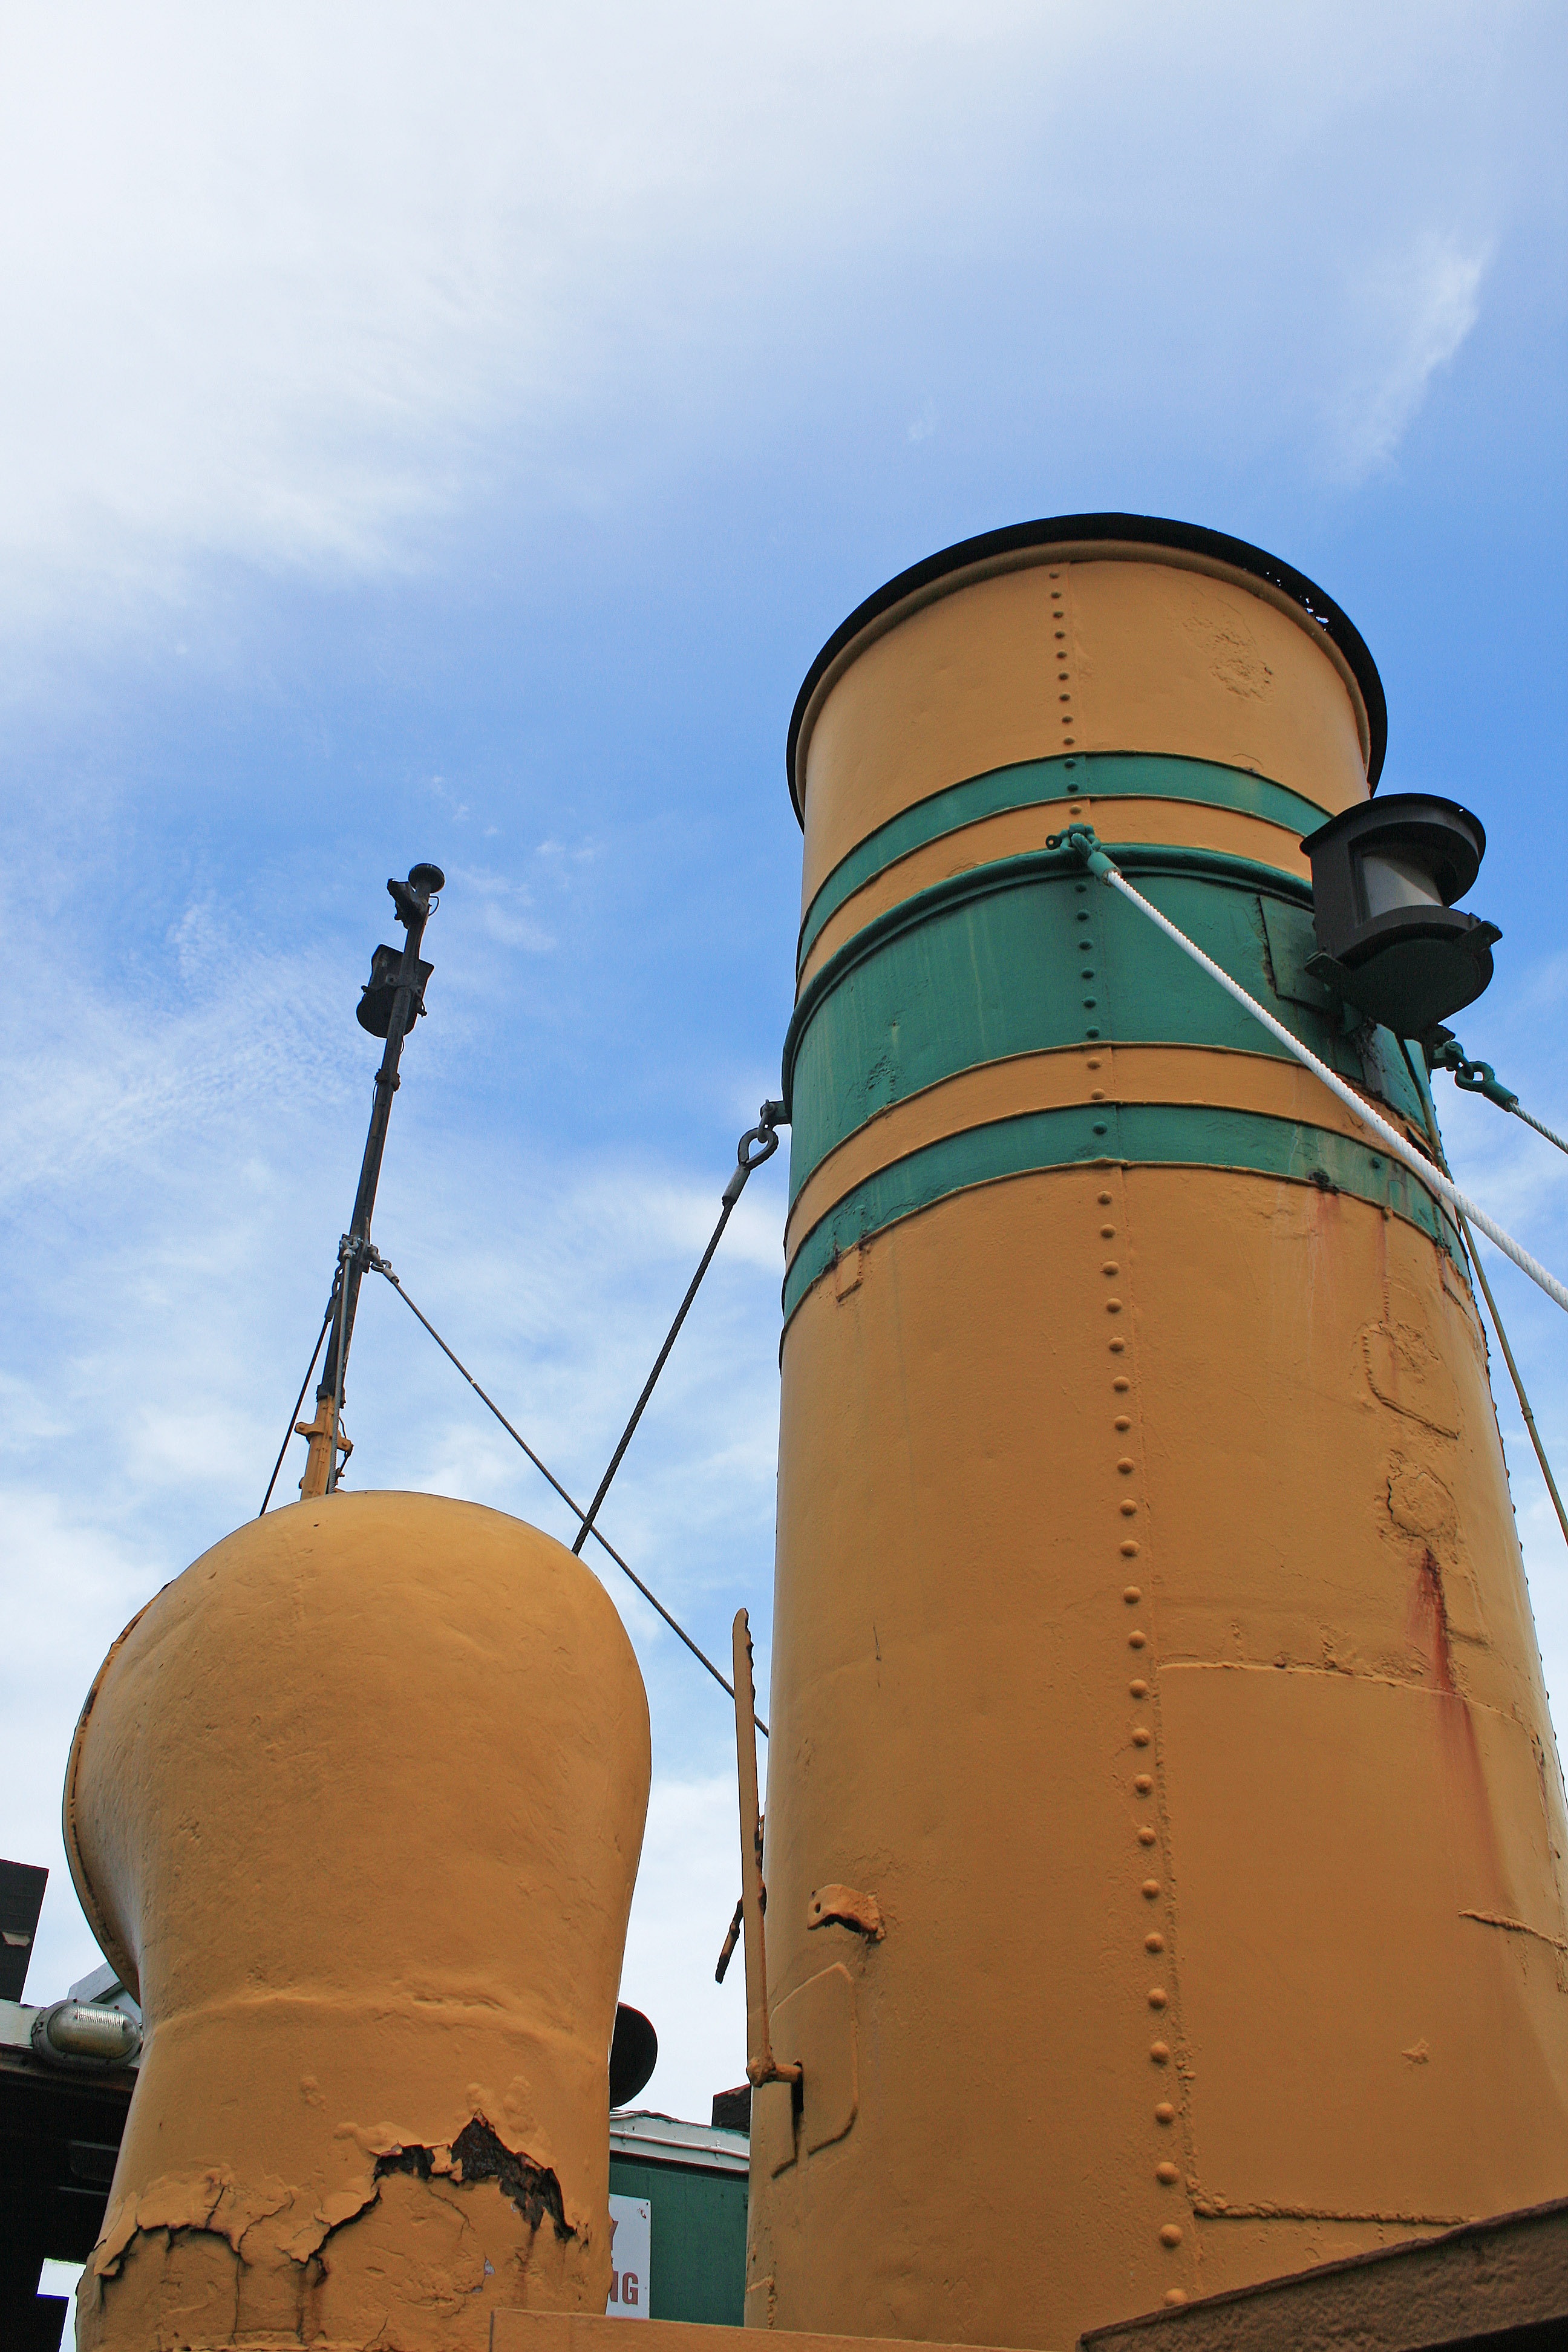
water, boat, old, tower, stack, tug, retired, on deck, stack of tug boat, air scoop, ventilation shaft, atmosphere of earth